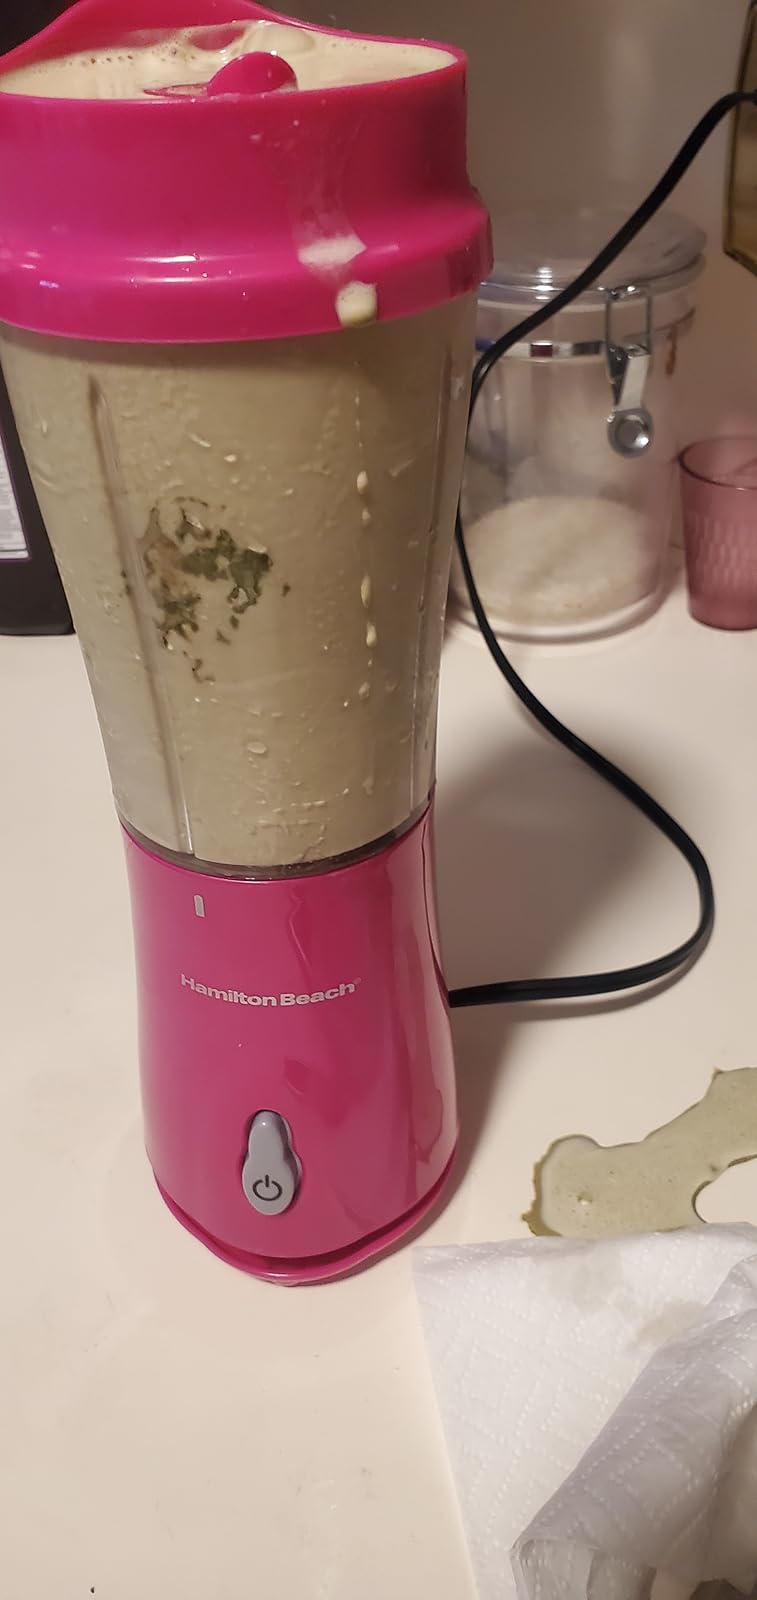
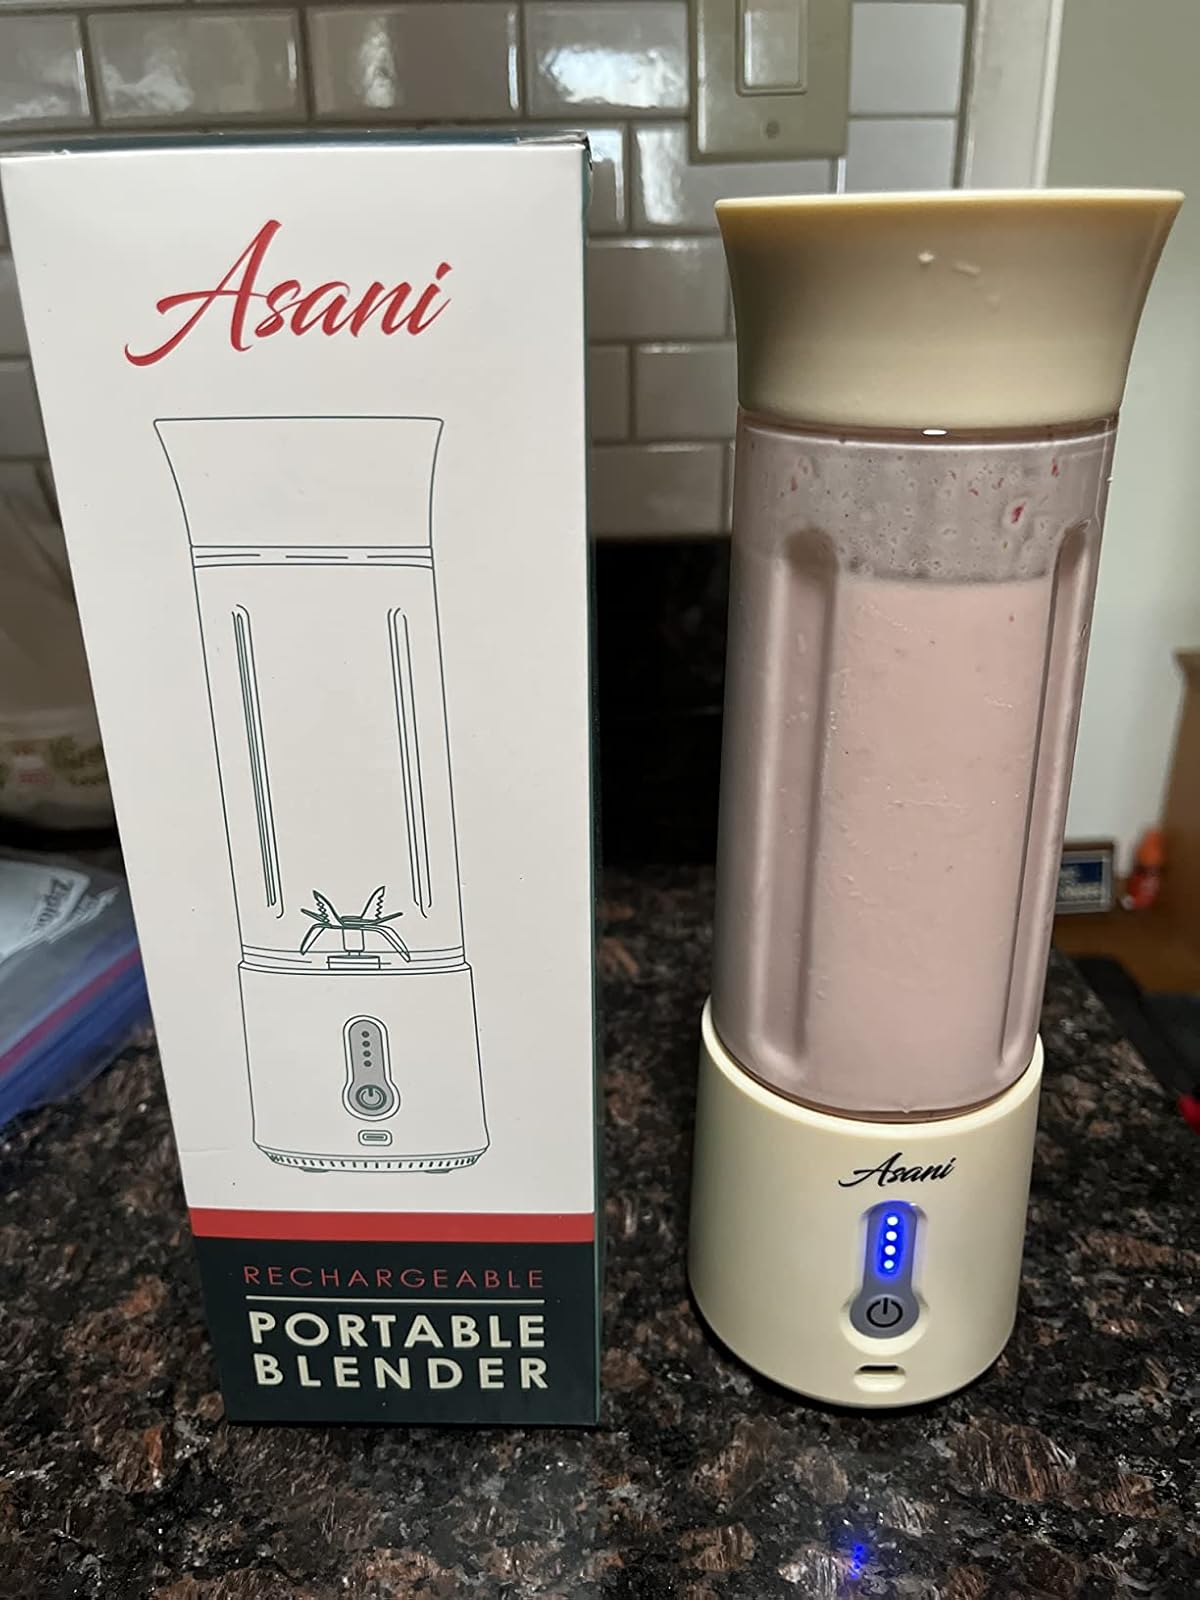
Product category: items_blender
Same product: no